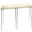
Label: table